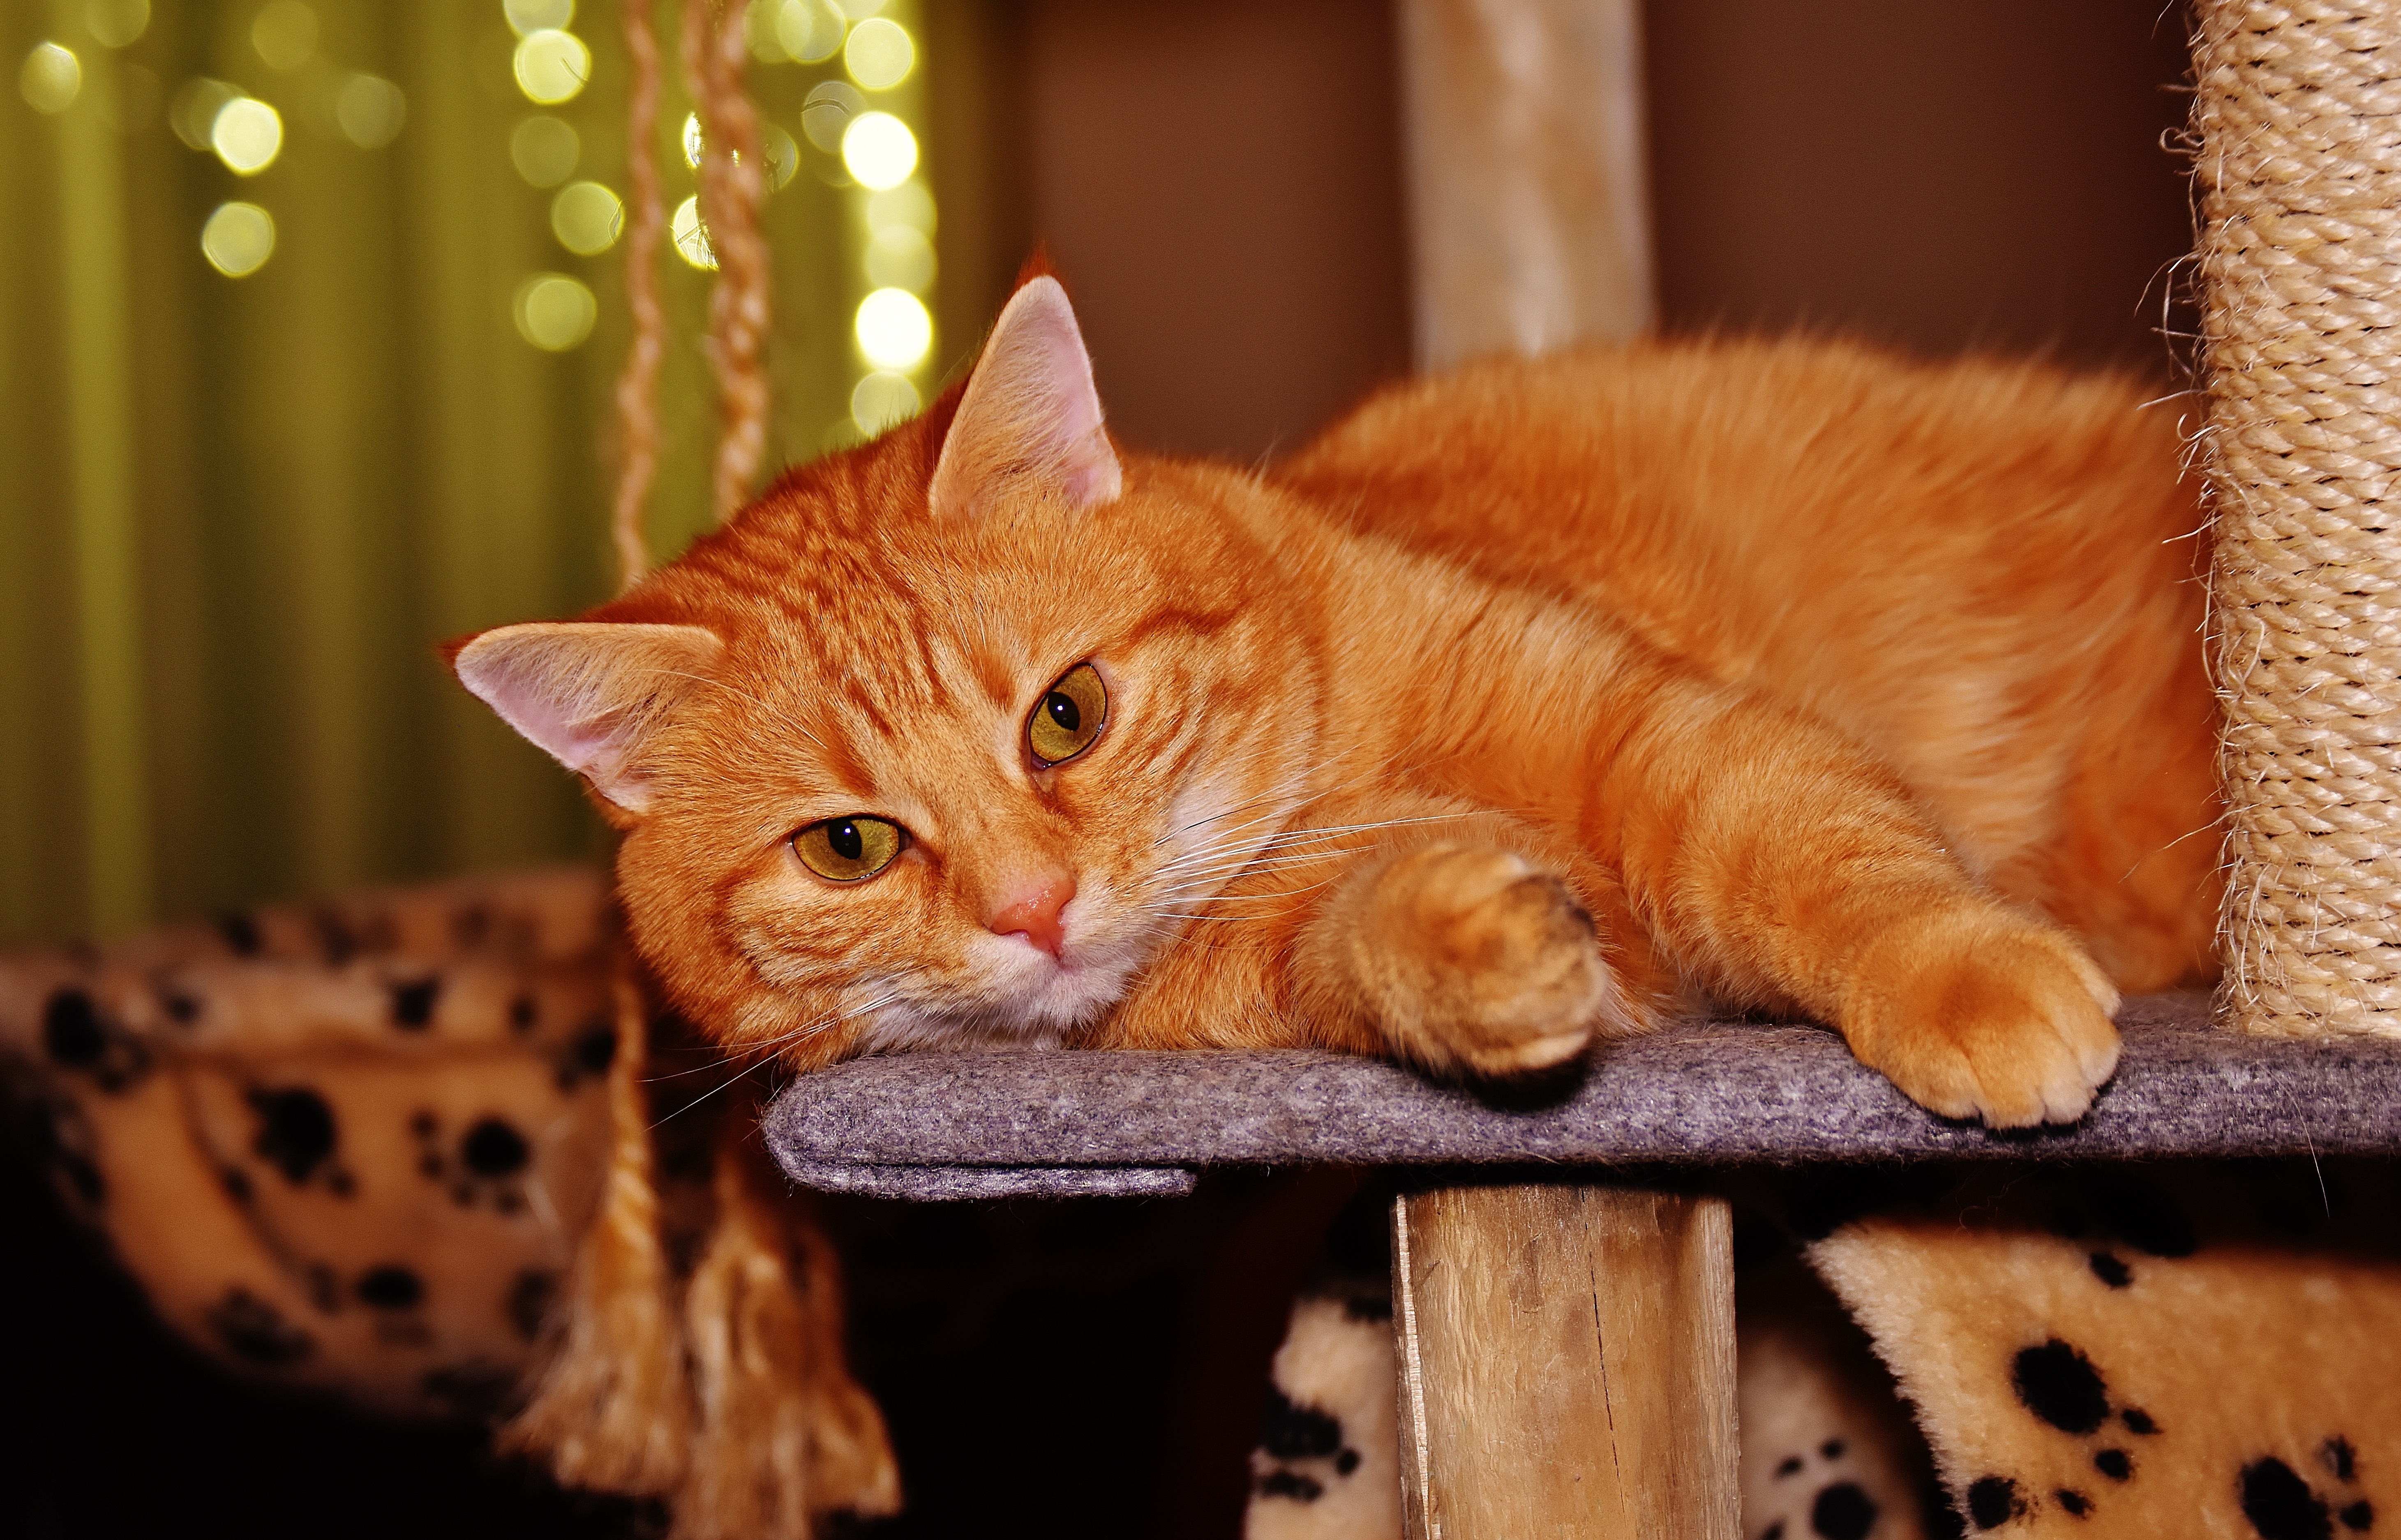
sweet, animal, cute, pet, fur, red, kitten, cat, mammal, fauna, playful, nose, whiskers, tiger, adidas, vertebrate, funny, cuddly, animal world, domestic cat, mackerel, cat face, young cat, red mackerel tabby, red cat, cat's eyes, tabby cat, bengal, small to medium sized cats, cat like mammal, carnivoran